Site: brandenburg
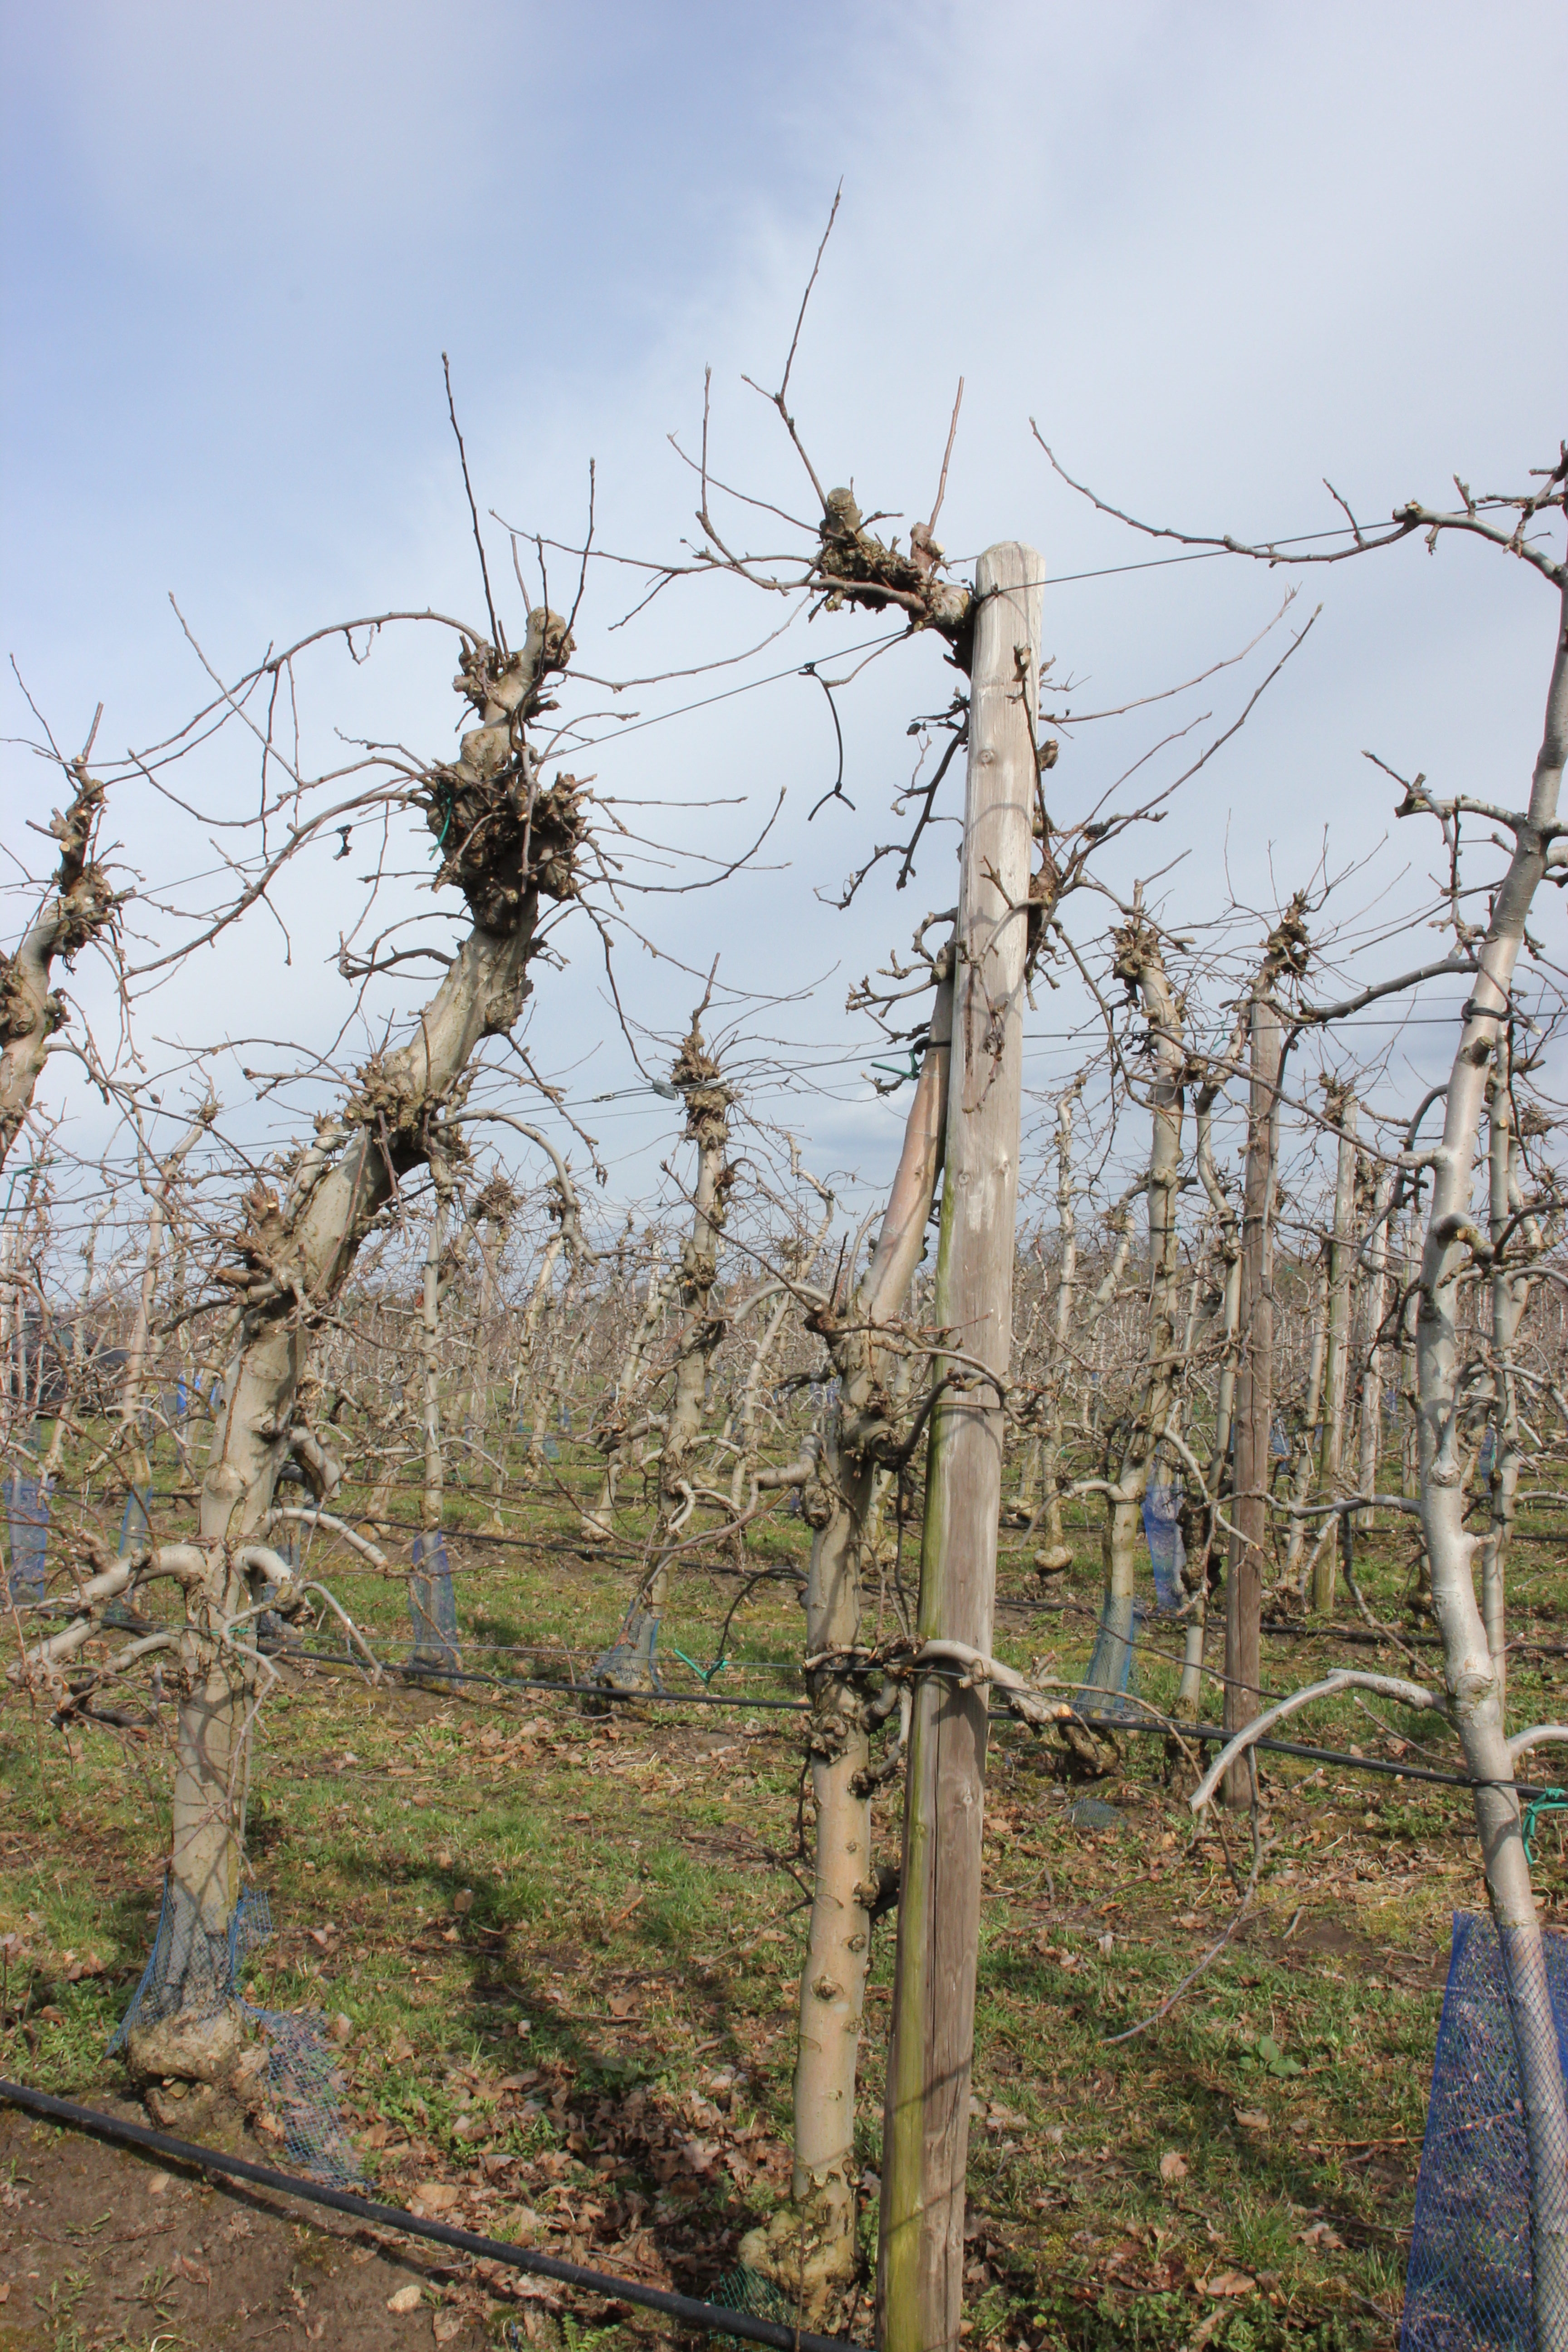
Growth stage (BBCH 01): Bud development